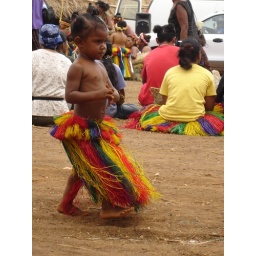
A young Yapese girl in a traditional grass skirt.